Aerial Africa

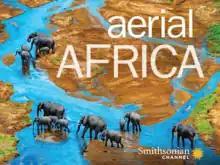

Aerial Africa is a television series made for the Smithsonian Channel. Each episode is an aerial video tour of a country or region in Africa, in a similar format to "Aerial America" (2010–19). The narrated show consists entirely of aerial scenes using the Cineflex V14HD gyro-stabilized camera system mounted under the "chin" of a helicopter. It was narrated by Nigerian-American Ike Amadi. The first and only season covered Southern Africa.